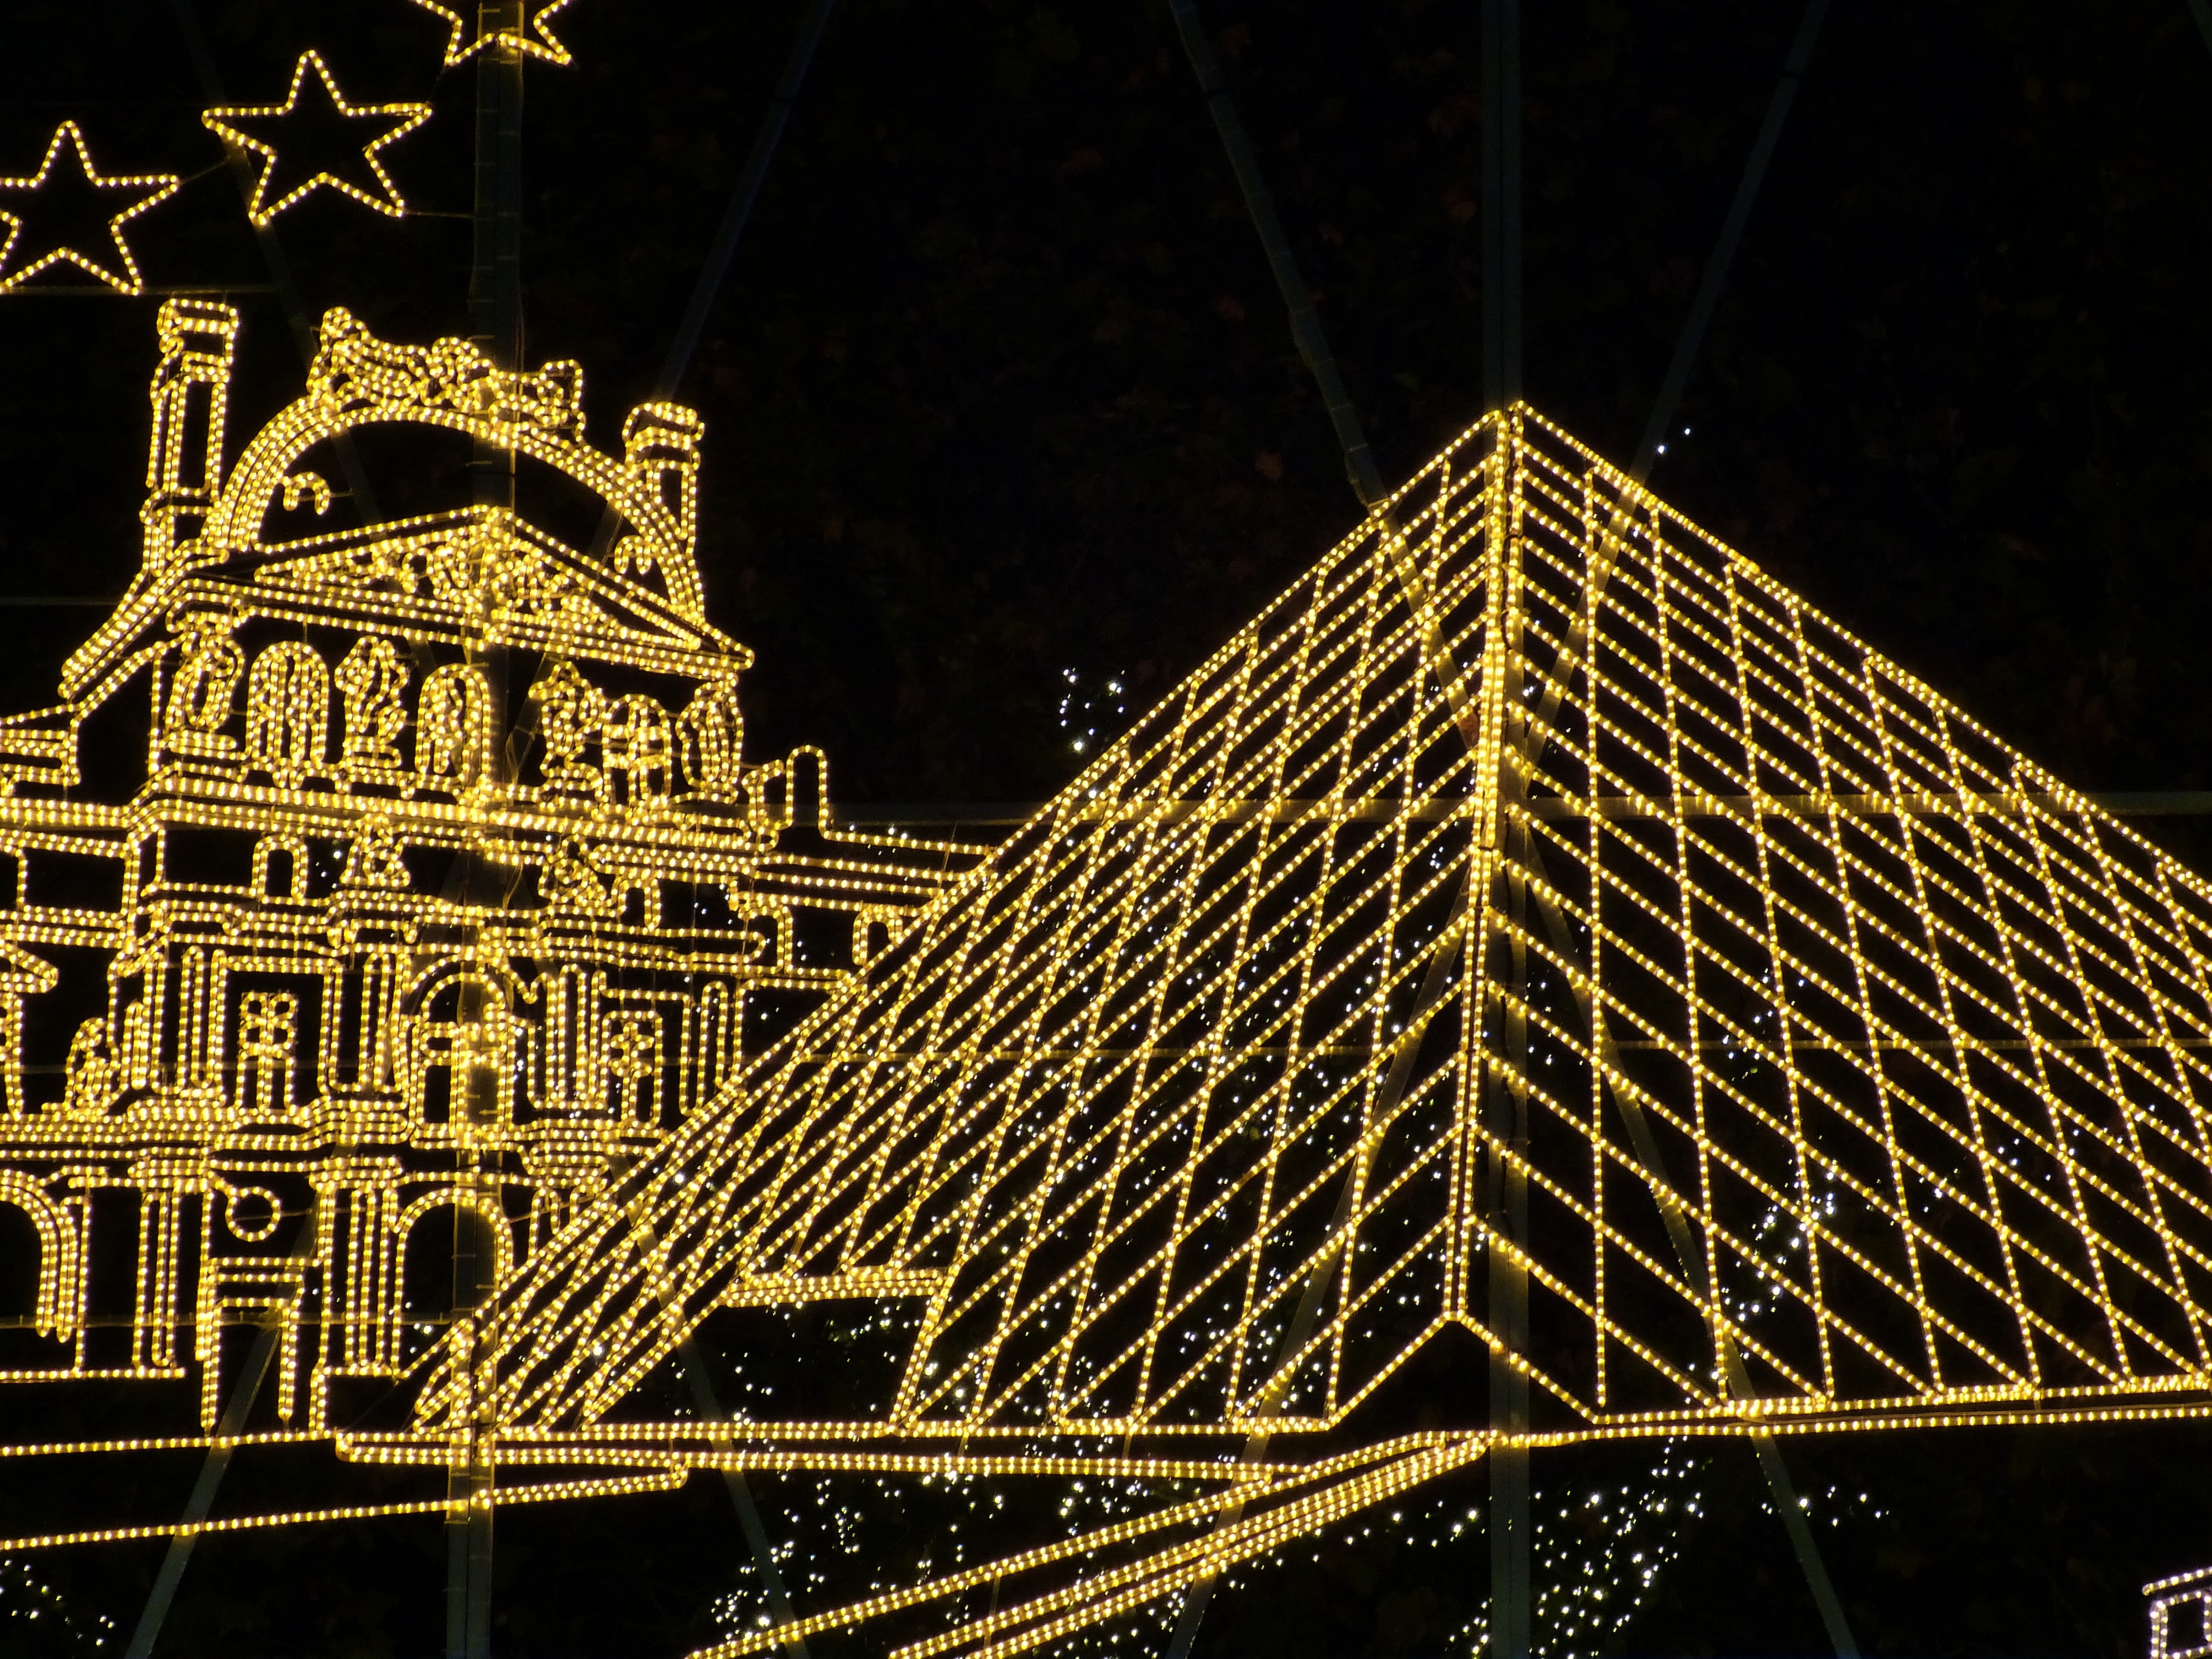
light, night, star, paris, skyscraper, cityscape, dark, evening, tower, louvre, pyramid, landmark, darkness, christmas, lighting, at night, christmas decoration, christmas time, symmetry, lamps, image, dome, christmas market, shape, metropolis